1994 South Pacific Airmotive DC-3 crash

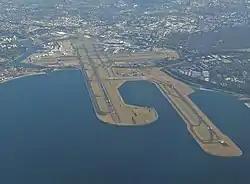
A photograph of a airport in Sydney

The accident aircraft was a 50-year-old Douglas DC-3 which was owned and operated by South Pacific Airmotive, a charter airline based in Camden, New South Wales, and was flying under an Air Operators Certificate held by Groupair, which was based at Moorabbin, Victoria. The aircraft had been chartered to transport Scots College band students to Norfolk Island to perform in Anzac Day celebrations; there were twenty-one passengers including a team of journalists from the newspaper "The Australian".